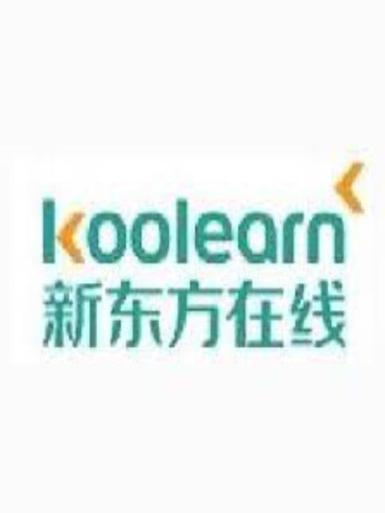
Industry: Others